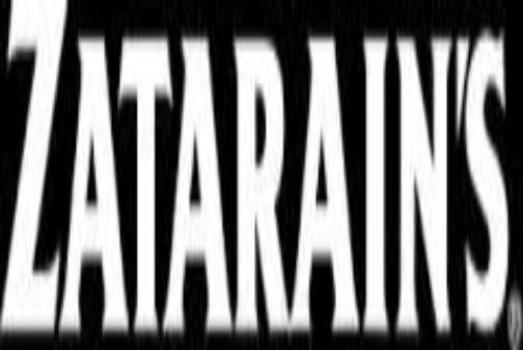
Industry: Food